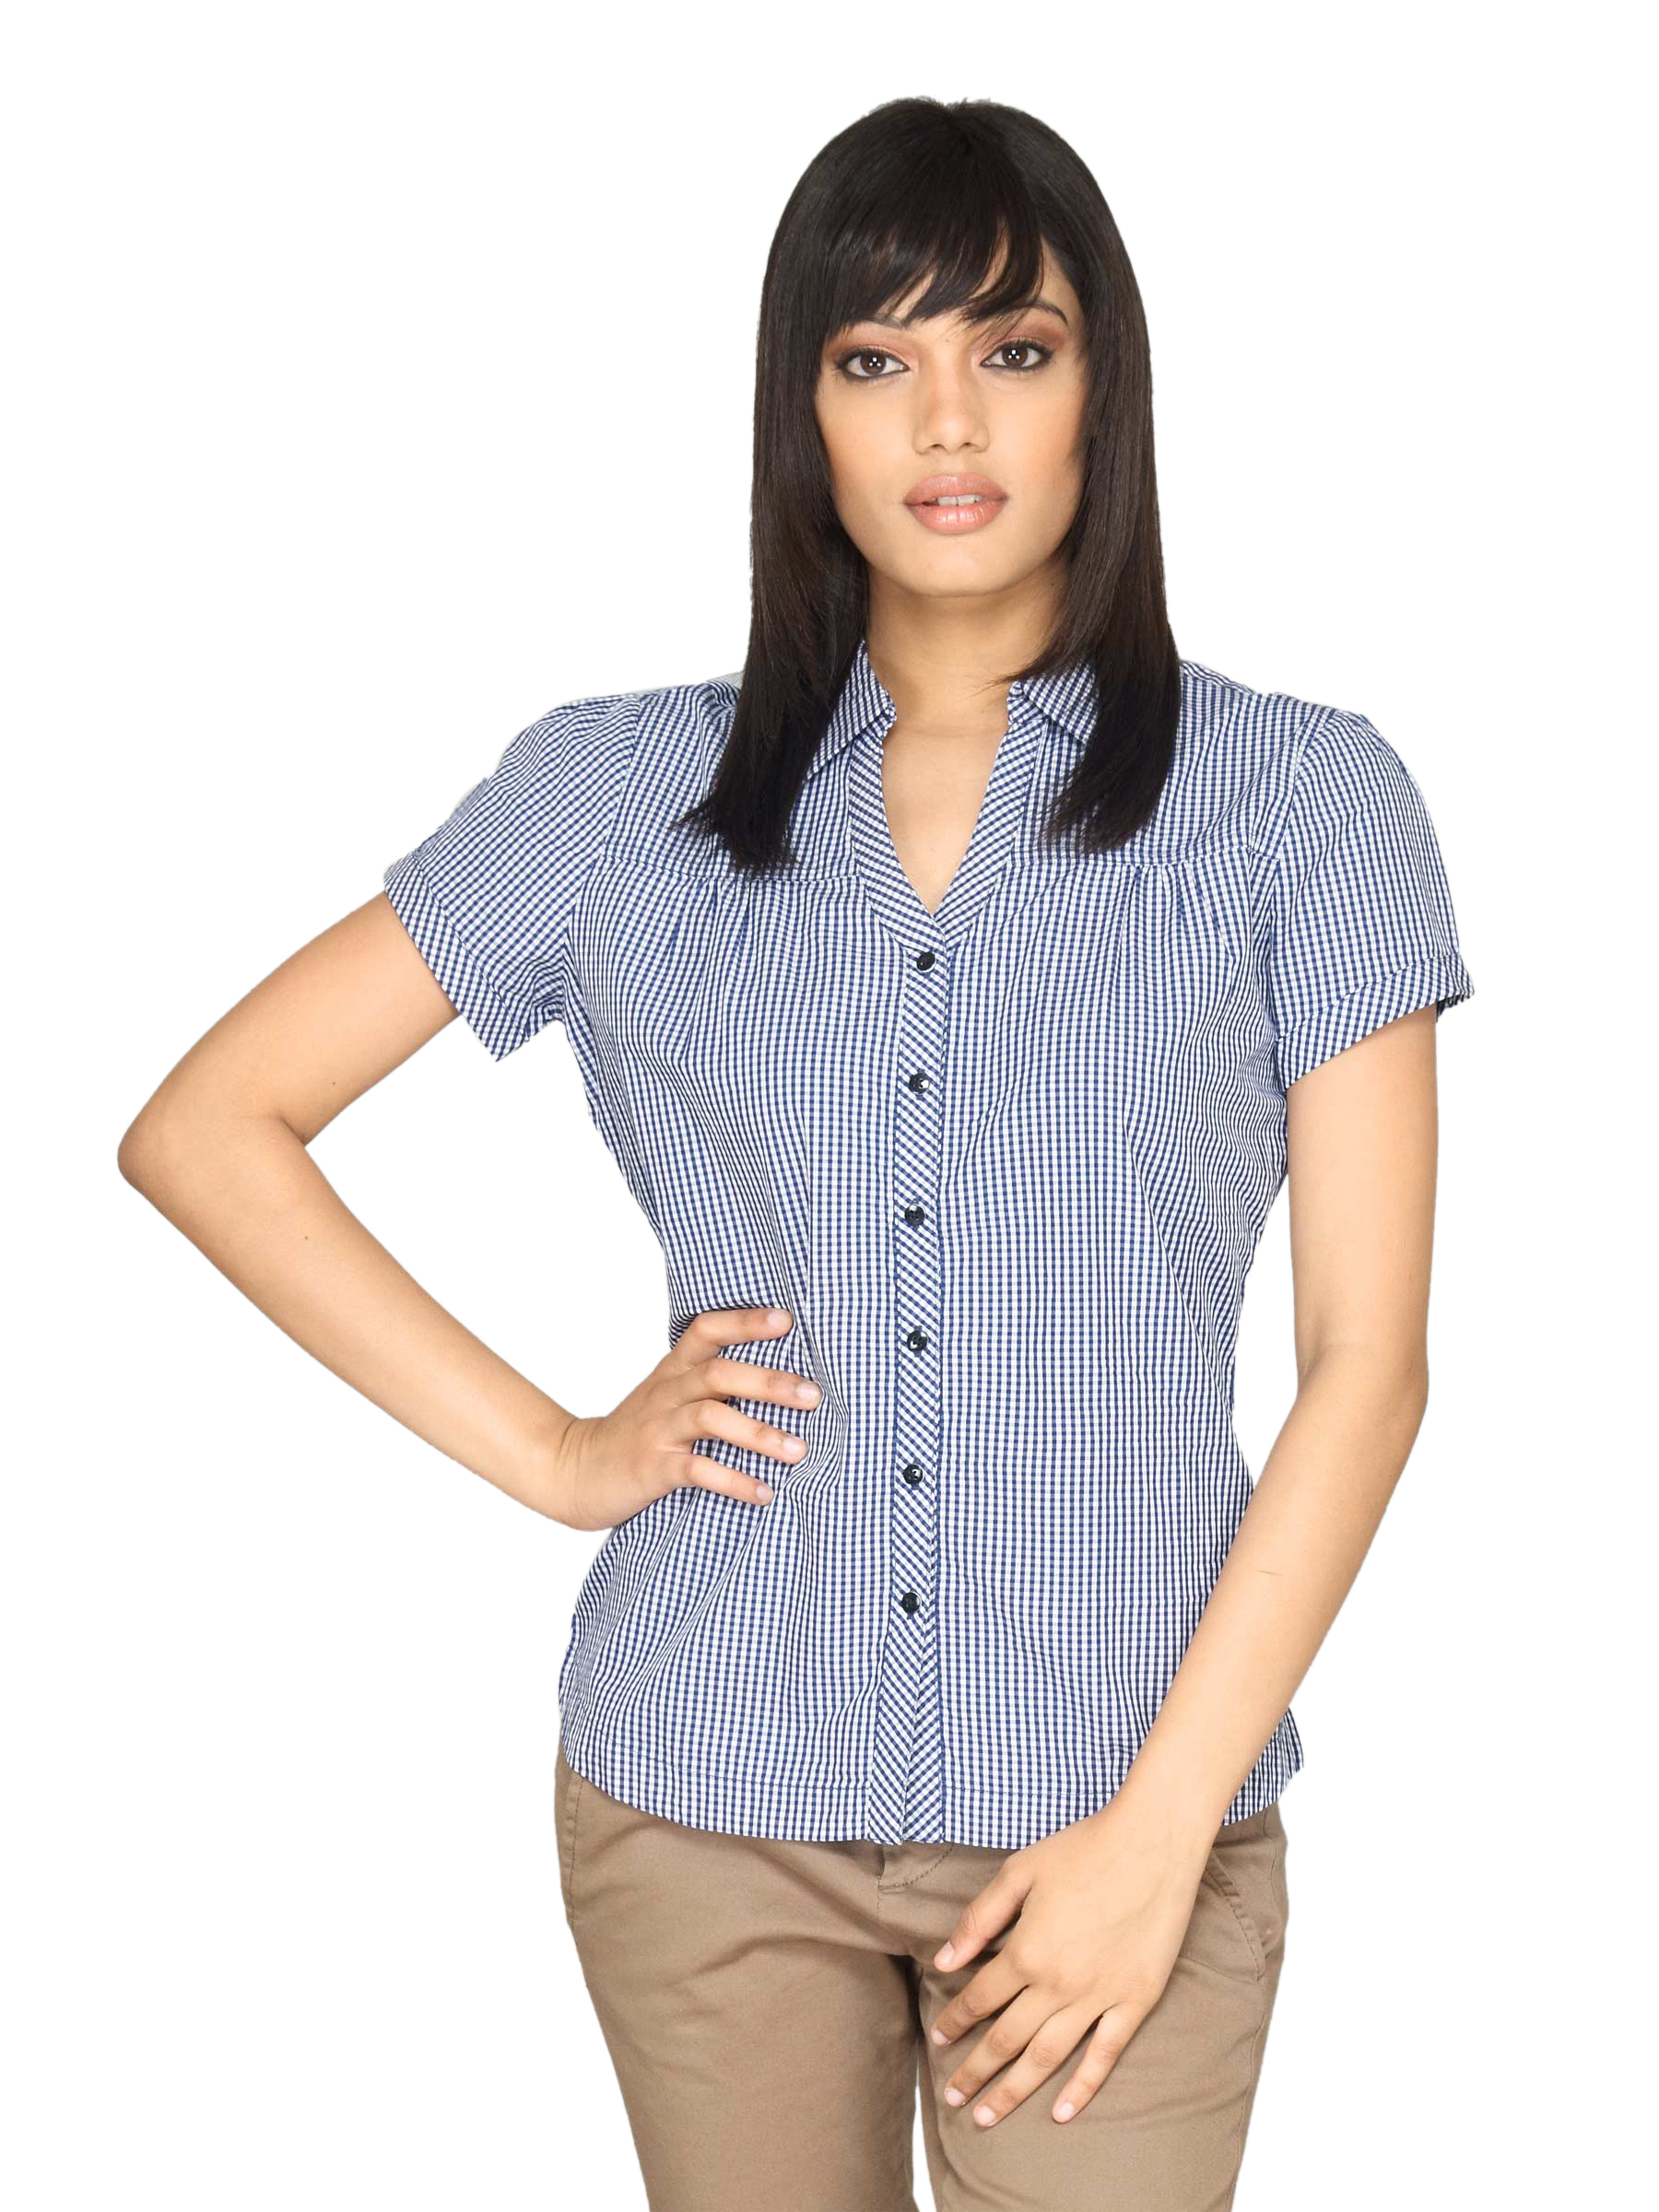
Scullers For Her Women Light Work Blue Shirts
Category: Apparel / Topwear / Shirts
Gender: Women
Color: Blue
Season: Fall 2011
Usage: Casual